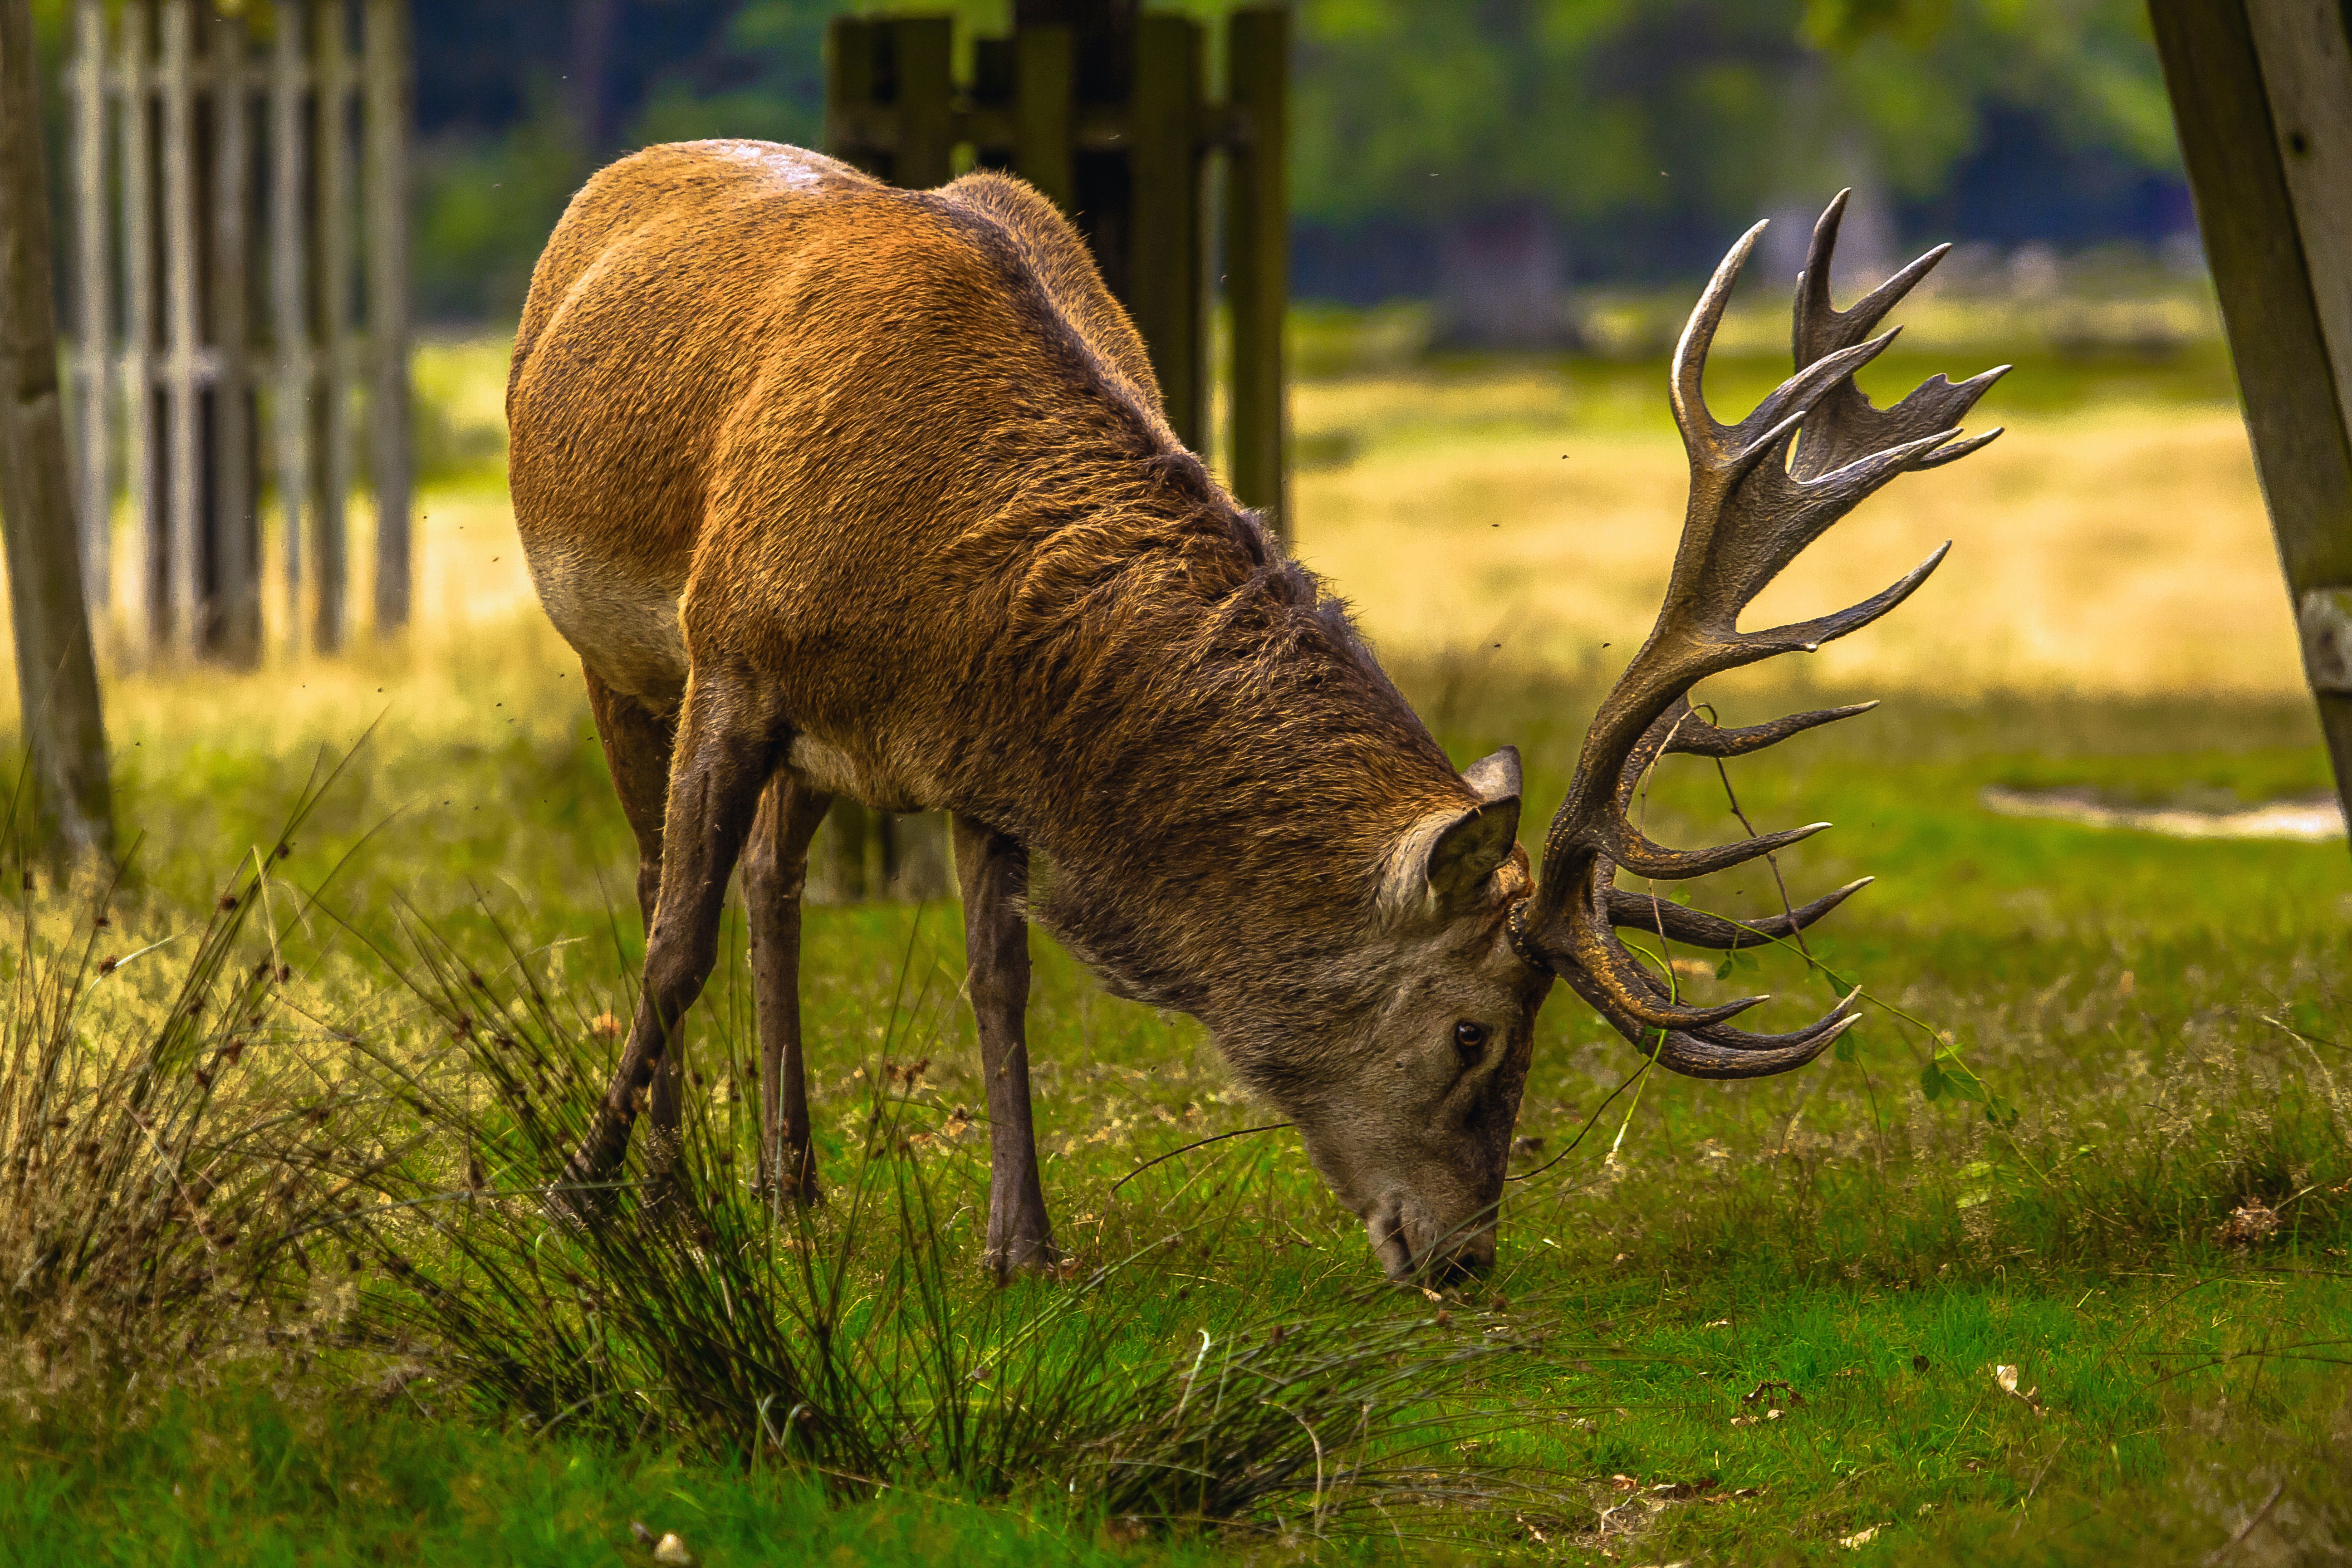
nature, prairie, animal, wildlife, deer, mammal, fauna, grassland, vertebrate, horns, richmond, elk, white tailed deer